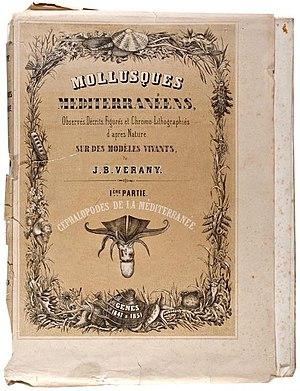
Jean-Baptiste Vérany, né en 1800 à Nice et mort en 1865 à Nice, est un pharmacien et naturaliste français spécialisé dans l'étude des céphalopodes.